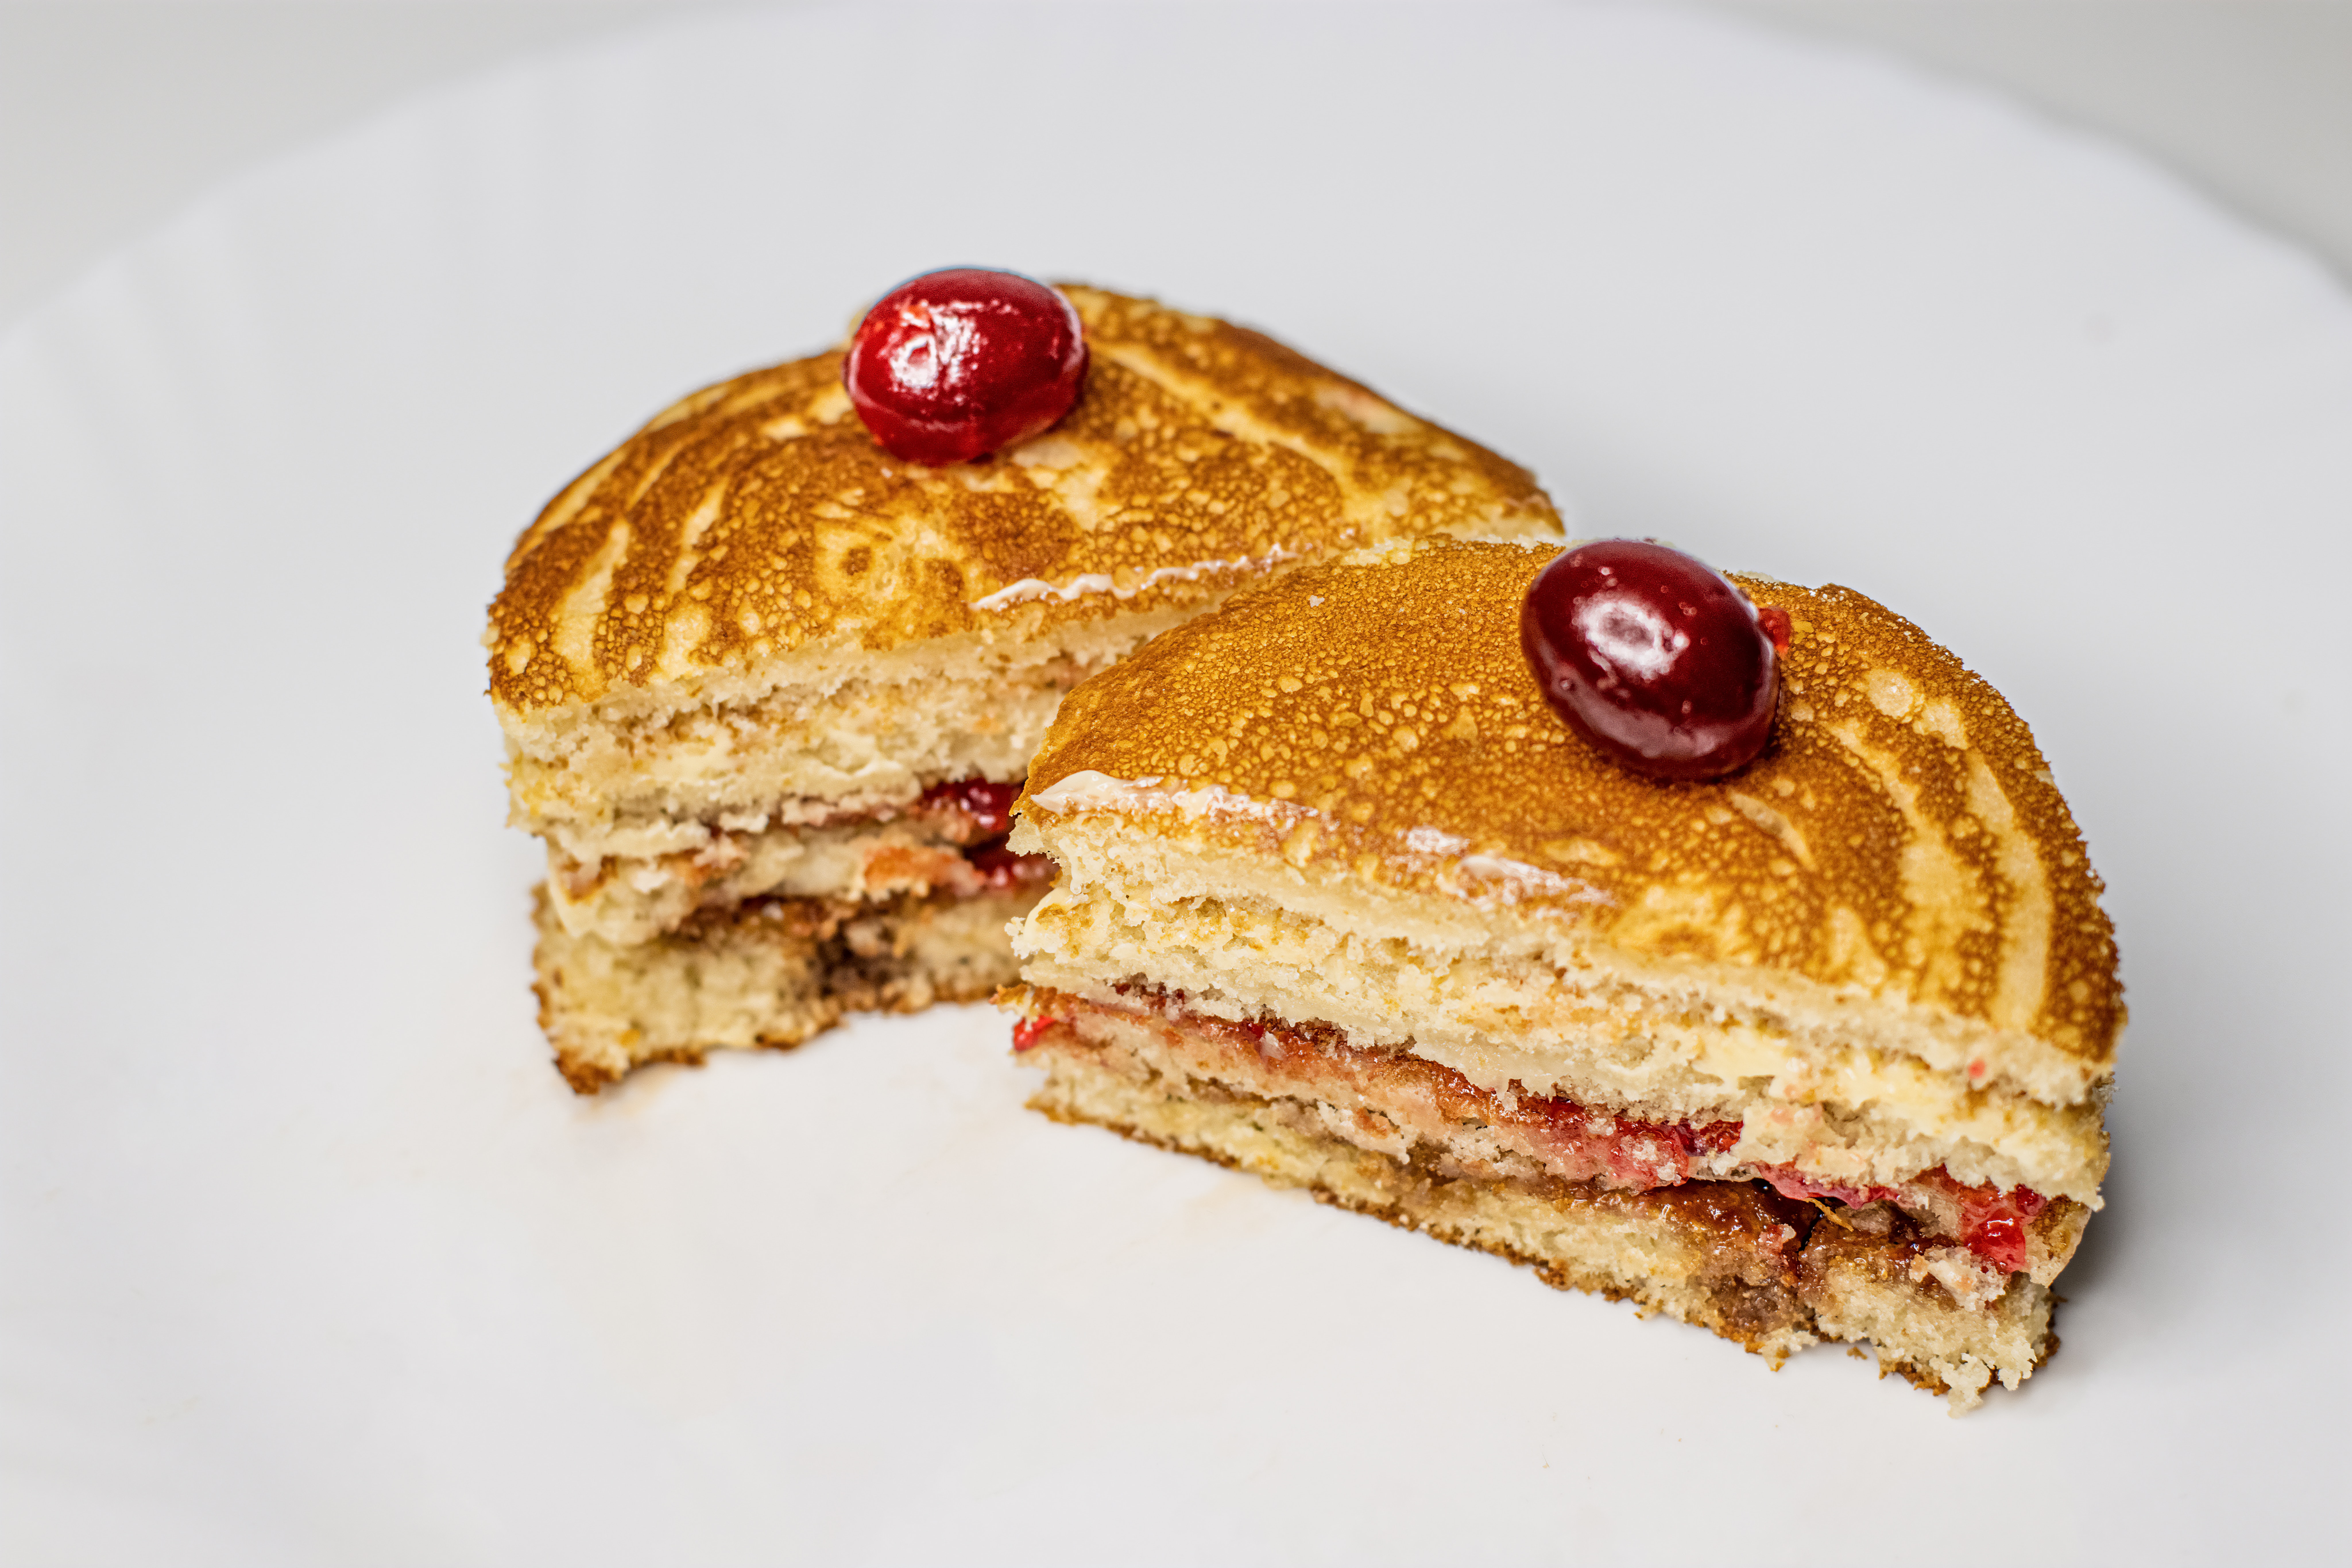
food, plant, fruit, ingredient, cake, fast food, recipe, cuisine, produce, baked goods, dish, dessert, finger food, plate, baking, kuchen, sweetness, pastry, Virginia strawberry, icing, frutti di bosco, culinary art, breakfast, sugar cake, american food, berry, italian food, art, french food, garnish, pie, strawberries, Bakewell tart, chocolate spread, gluten, rectangle